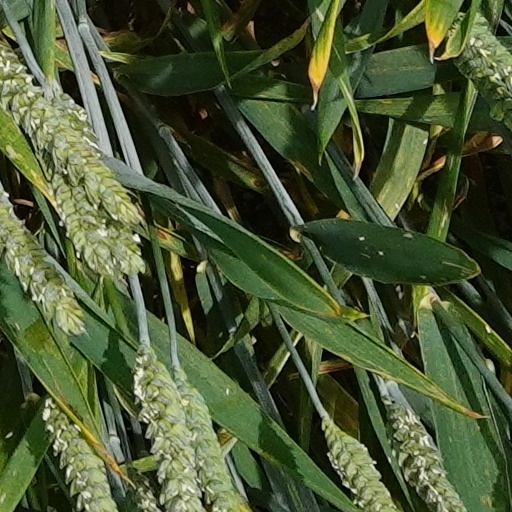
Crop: wheat